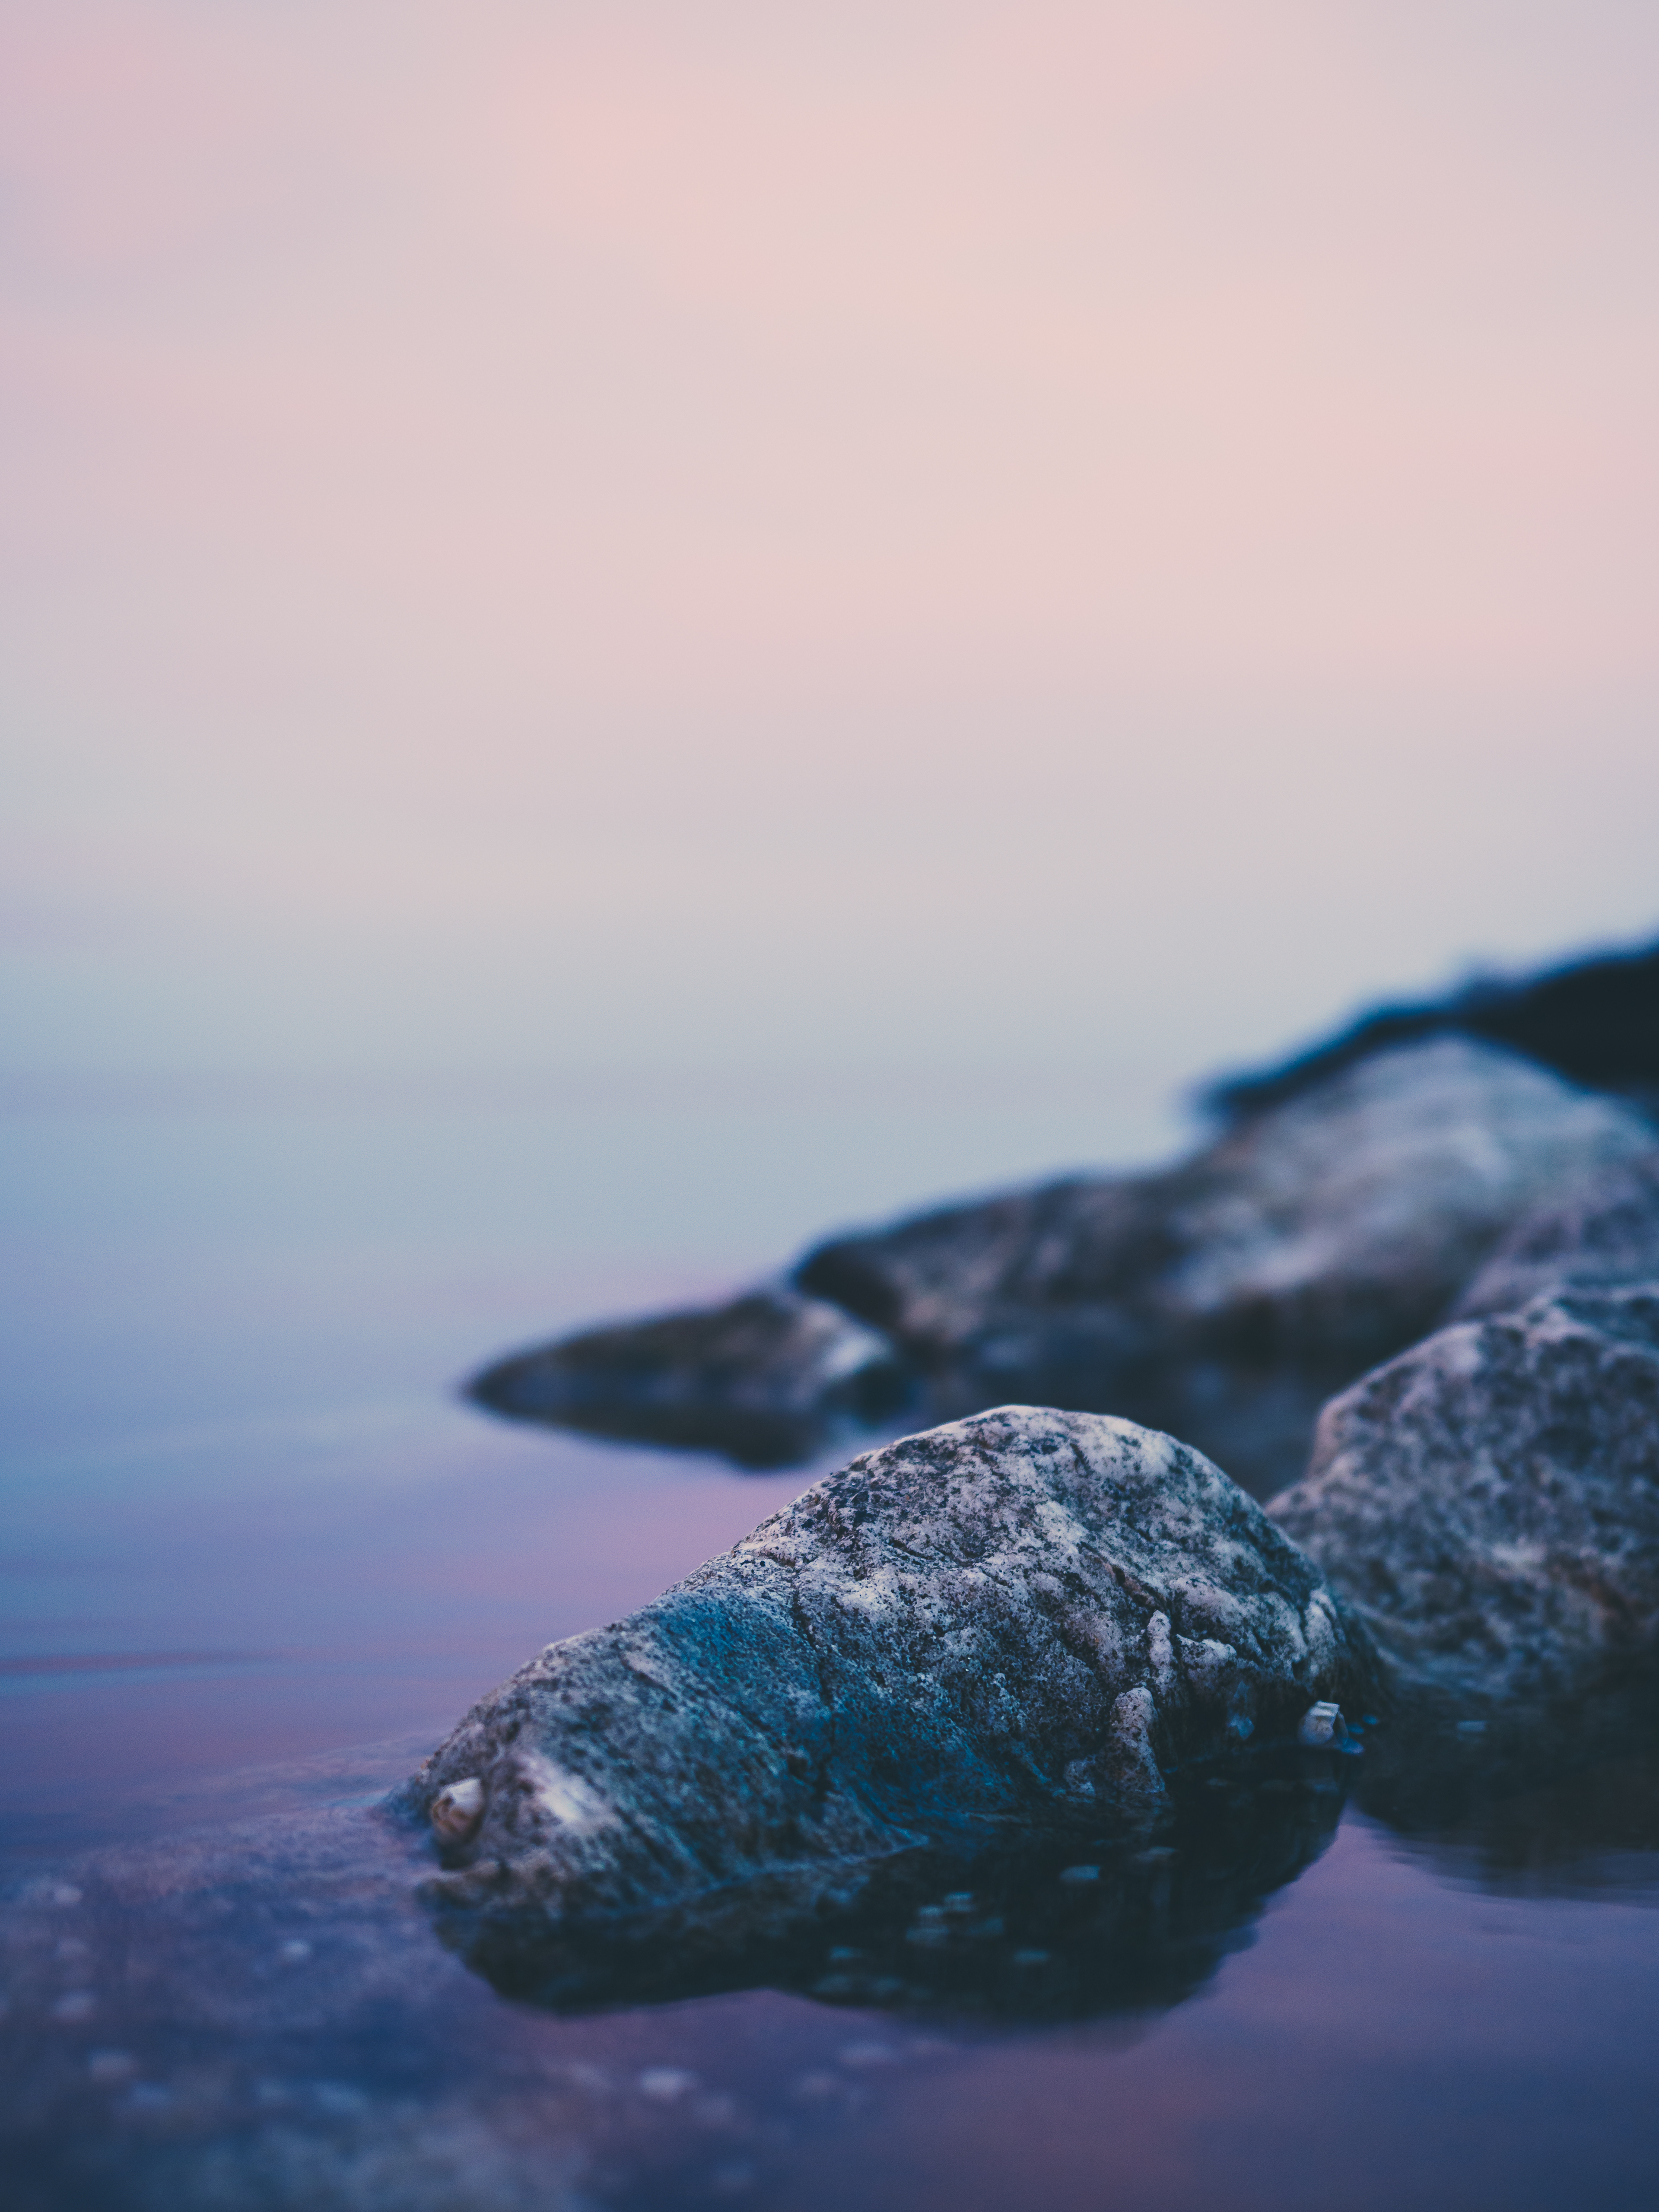
beach, sea, coast, water, nature, rock, ocean, horizon, cloud, sky, sunrise, sunset, sunlight, morning, shore, wave, purple, reflection, blue, pink, close up, earth, macro photography, atmosphere of earth